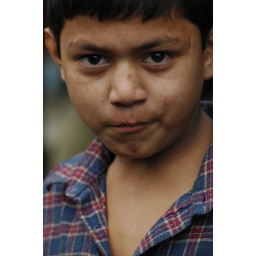
little boy in a street of dhaka